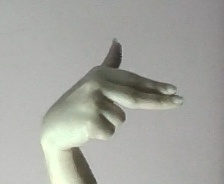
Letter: ghain